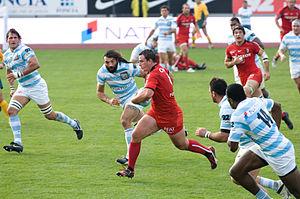
Sébastien Chabal avec le Racing Métro 92 en défense face à Louis Picamoles du Stade Toulousain au stade Yves-du-Manoir à Colombes (92). Lionel Nallet apparaît à gauche. Top 14 2009-2010
Louis Picamoles, né le 5 février 1986 à Paris, est un joueur de rugby à XV international français qui évolue au poste de troisième ligne centre. Il fait ses débuts en club avec le Montpellier HR puis continue dans l'équipe du Stade toulousain à partir de 2009. En 2016-2017, il quitte la France pour disputer le championnat d'Angleterre avec les Northampton Saints avant de retourner dans son club formateur, le Montpellier HR, en 2017.